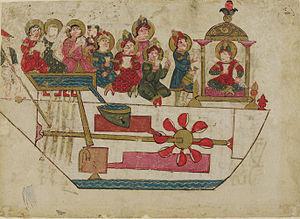
Les techniques arabes au Moyen Âge consistent soit en des inventions et innovations de scientifiques arabo-musulmans, soit en des modifications apportées à des techniques existantes. La zone couverte est constituée d'un ensemble d'États qui s'étendaient de l'Espagne, l'Afrique à l'Indus. Les inventions citées ici ont été découvertes par les savants perses, irakiens, arabes, wisigoths, turcs, durant l'âge d'or islamique qui s'étend de la période des premiers califes au VIIIᵉ siècle à la veille de la prise de Bagdad au XIIIᵉ siècle.